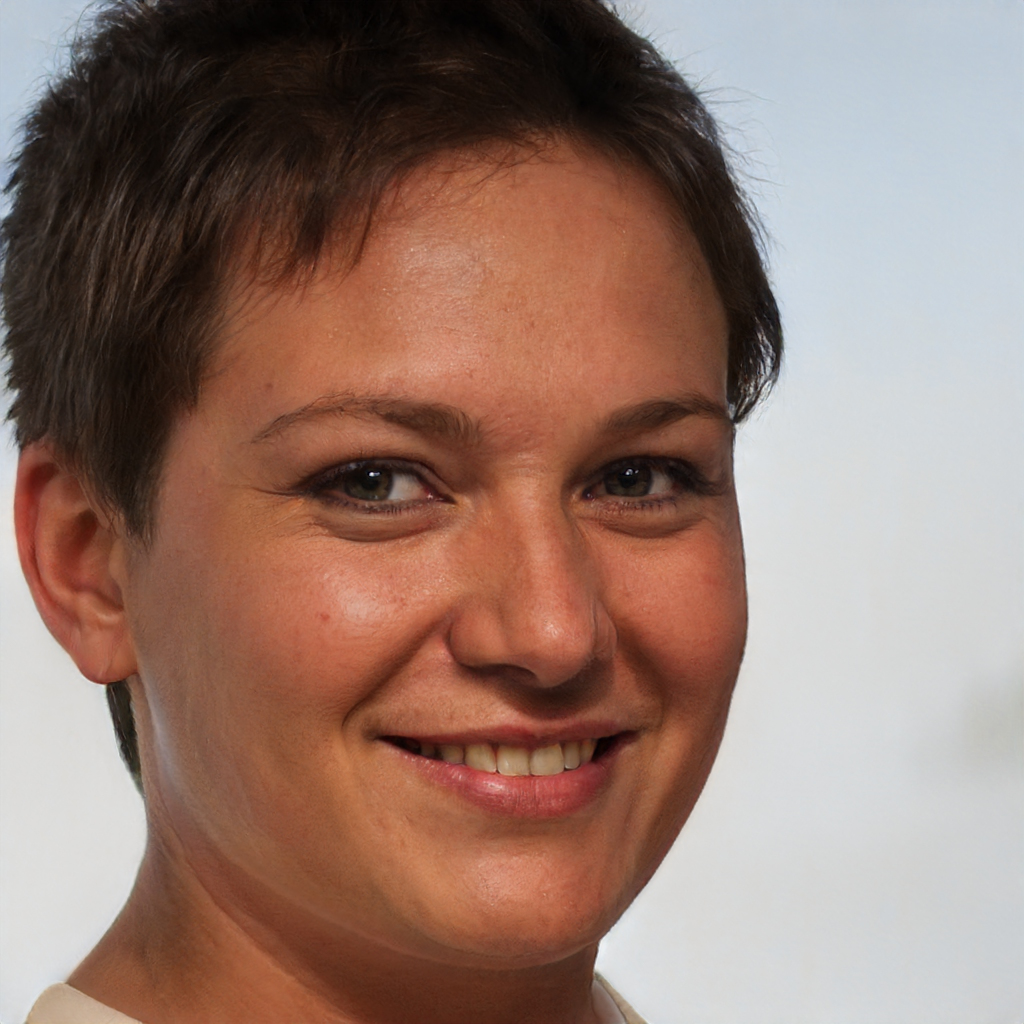
Gender: Female